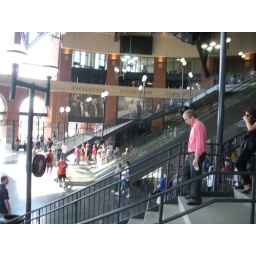
Man in pink shirt descending stairs.